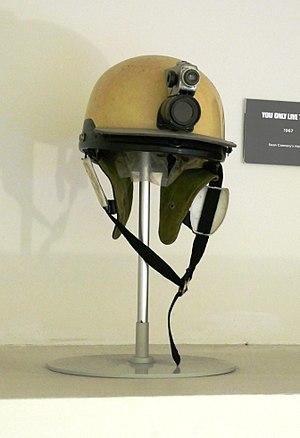
On ne vit que deux fois est un film britannique réalisé par Lewis Gilbert en 1967. C'est le cinquième film de la série des films de James Bond produite par Harry Saltzman et Albert R. Broccoli, par l'intermédiaire de leur société EON Productions.